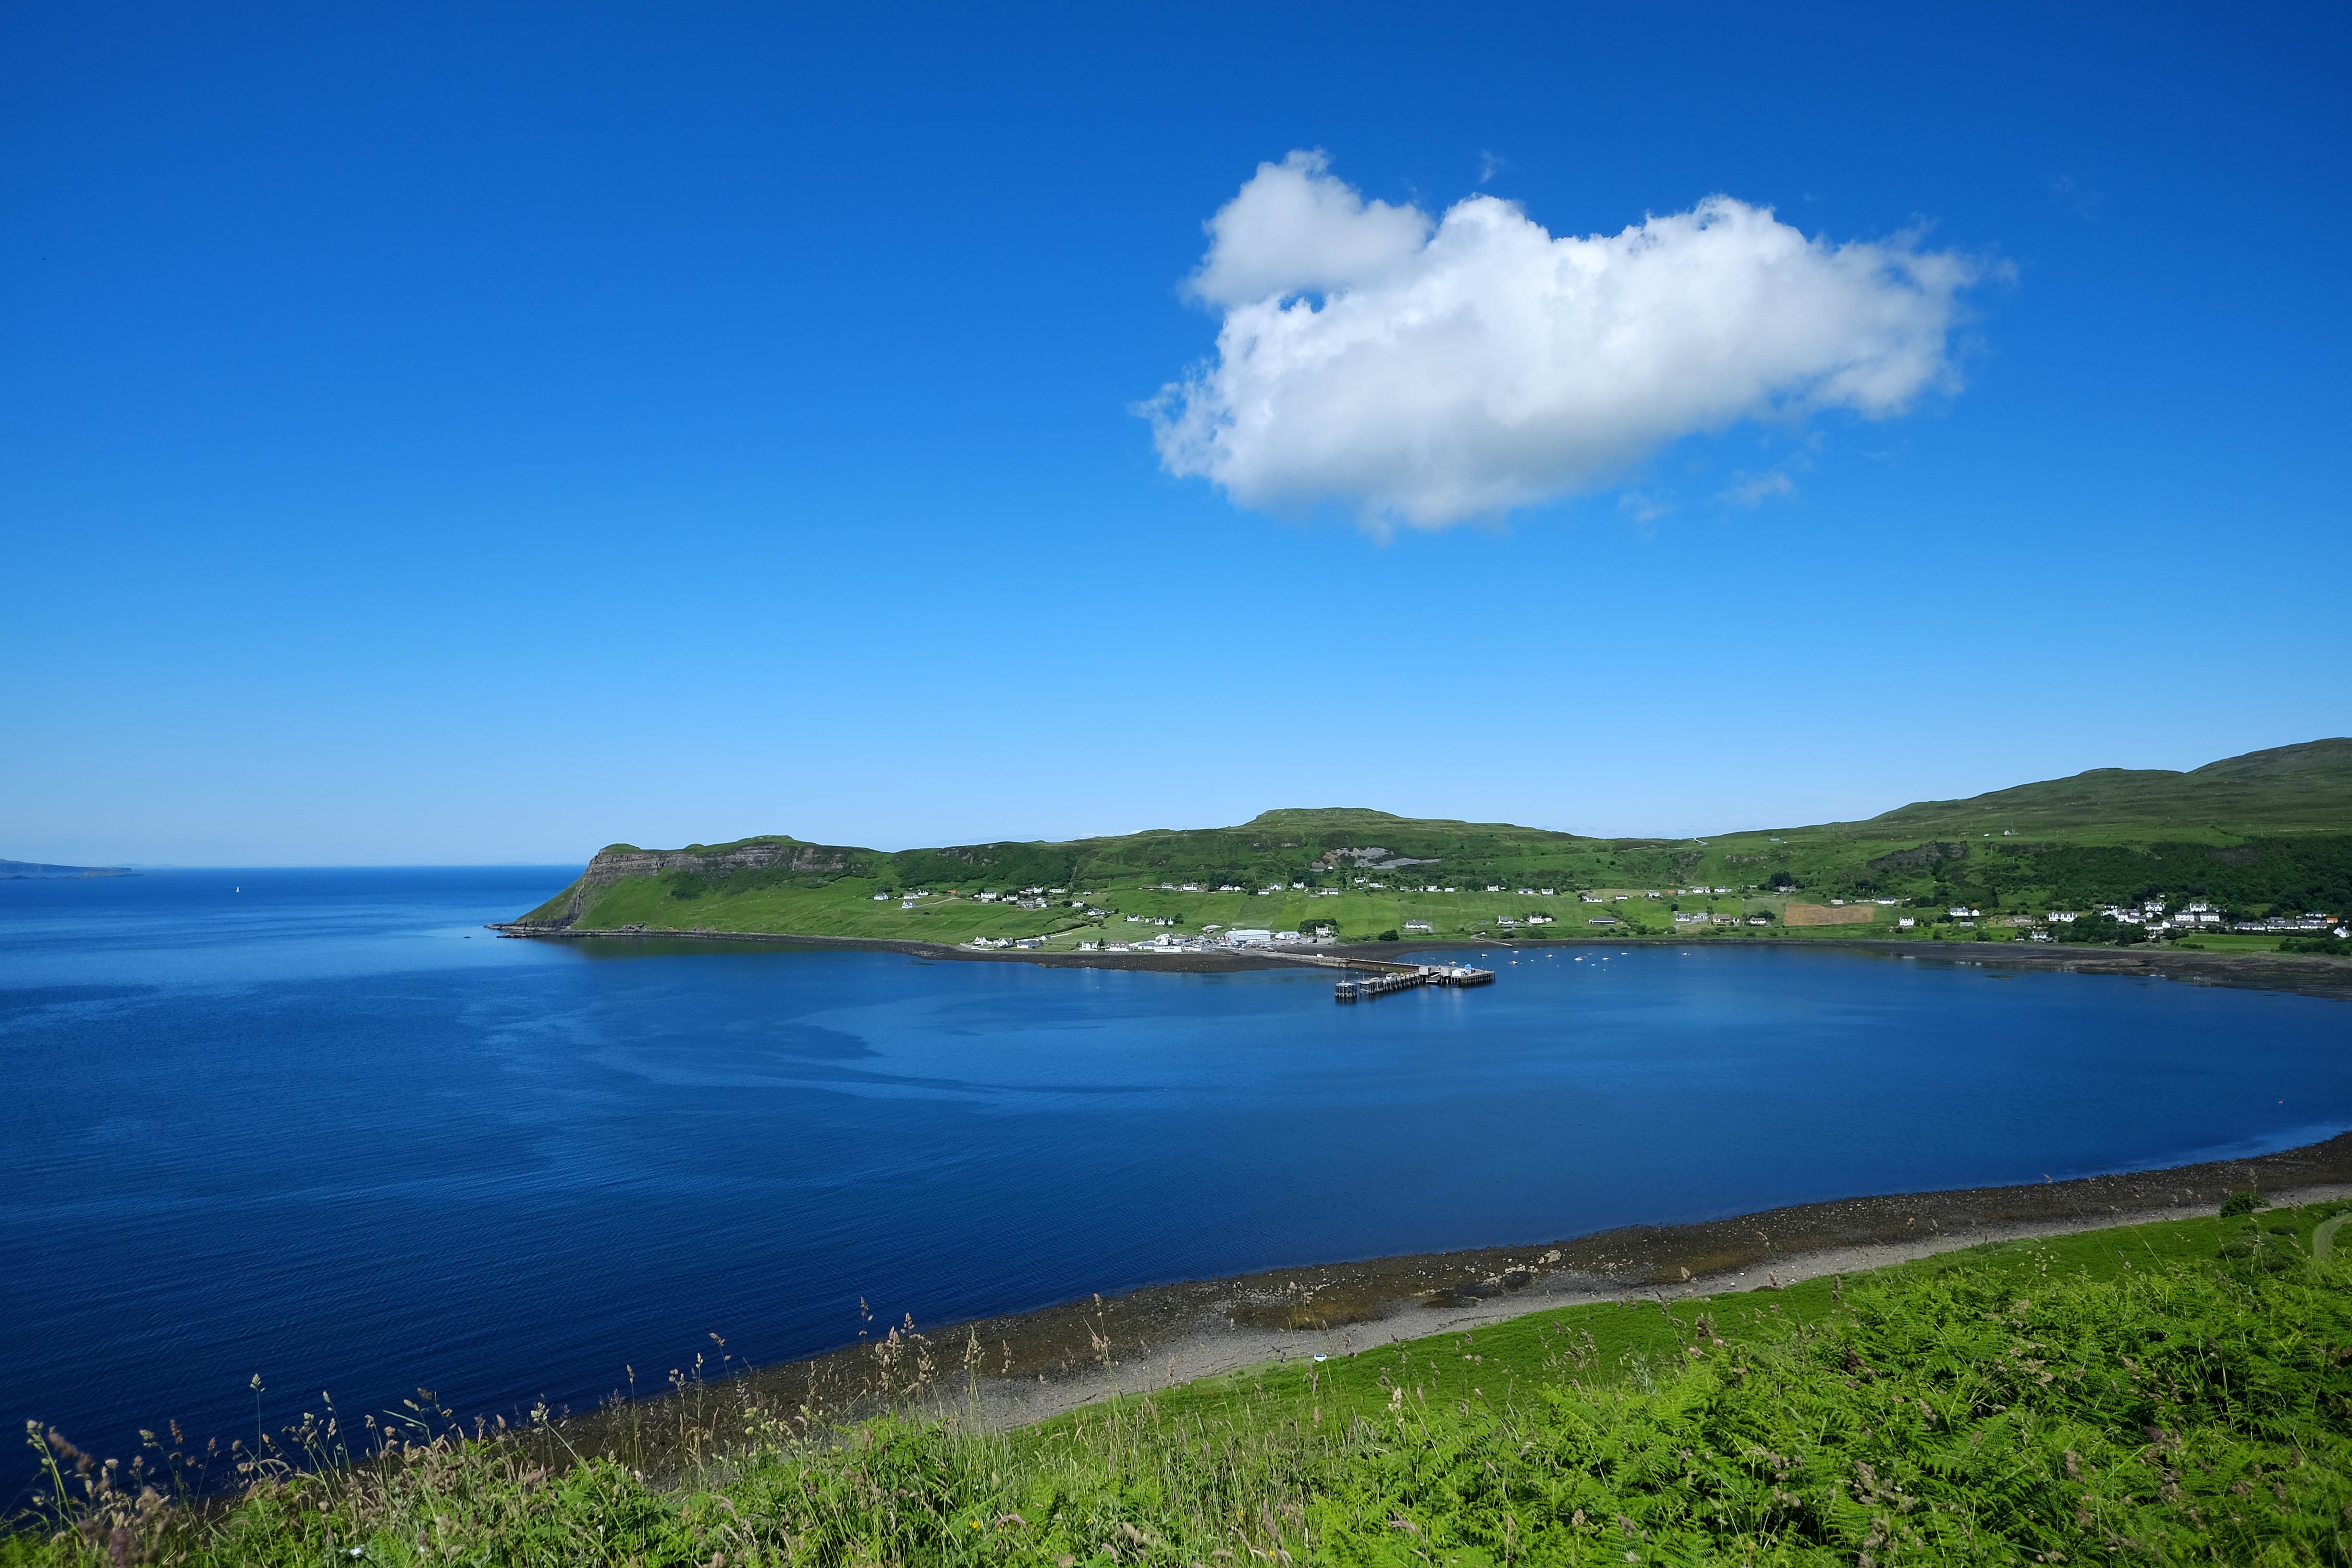
beach, sea, coast, ocean, horizon, cloud, sky, shore, lake, cove, lagoon, bay, island, fjord, reservoir, terrain, body of water, loch, cape, islet, landform, geographical feature